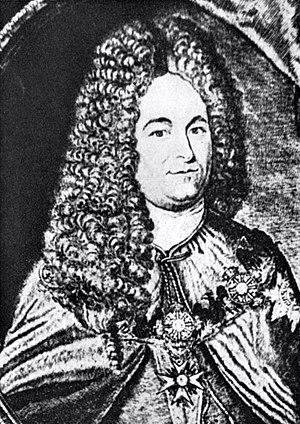
Paul Anton von Kameke, né le 29 mai 1674 à Strachmin près de Köslin et mort au même endroit le 19 juillet 1717, est un ministre d'État et général du royaume de Prusse.